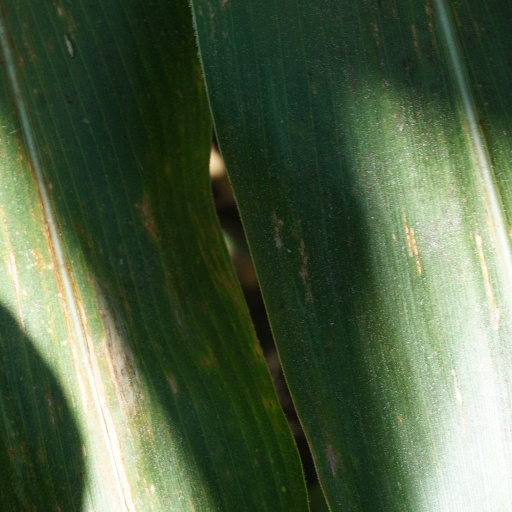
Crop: maize; corn